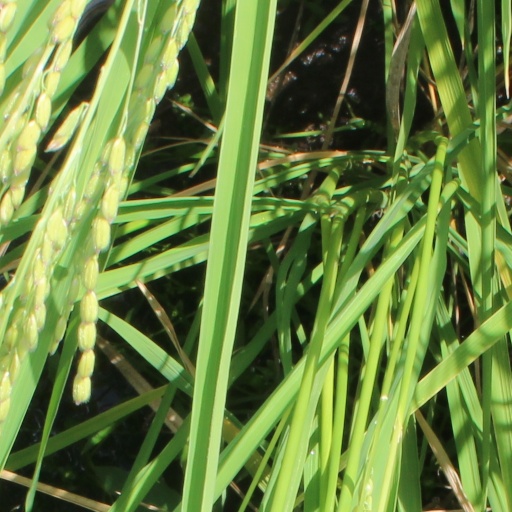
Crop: rice